Der Pionier

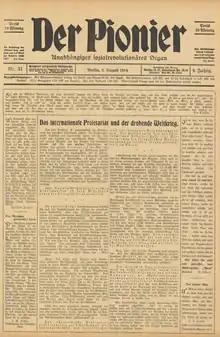
The last issue of "Der Pionier"

Der Pionier was one of two official organs of the radical socialist Free Association of German Trade Unions (FVdG).